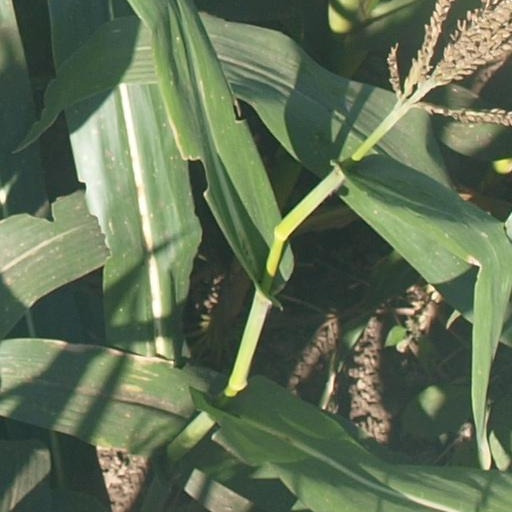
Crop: maize; corn